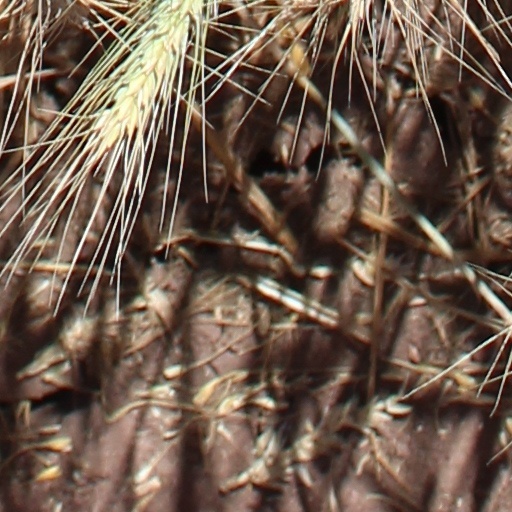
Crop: wheat